Nicole Bricq

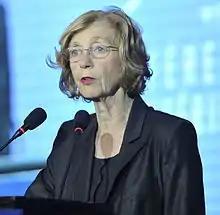
Bricq in 2013

Nicole Bricq (10 June 1947 – 6 August 2017) was a member of the Senate of France, representing the Seine-et-Marne department.